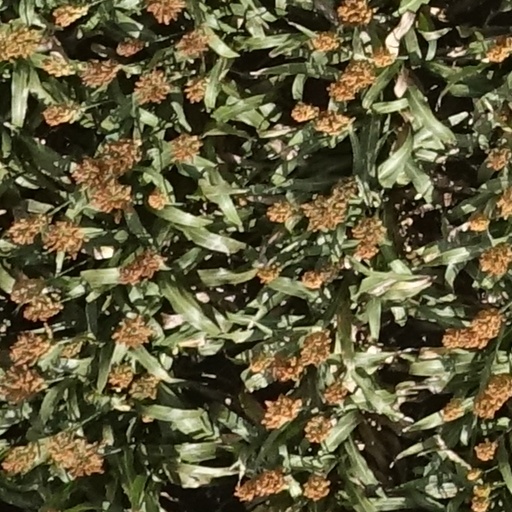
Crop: sorghum